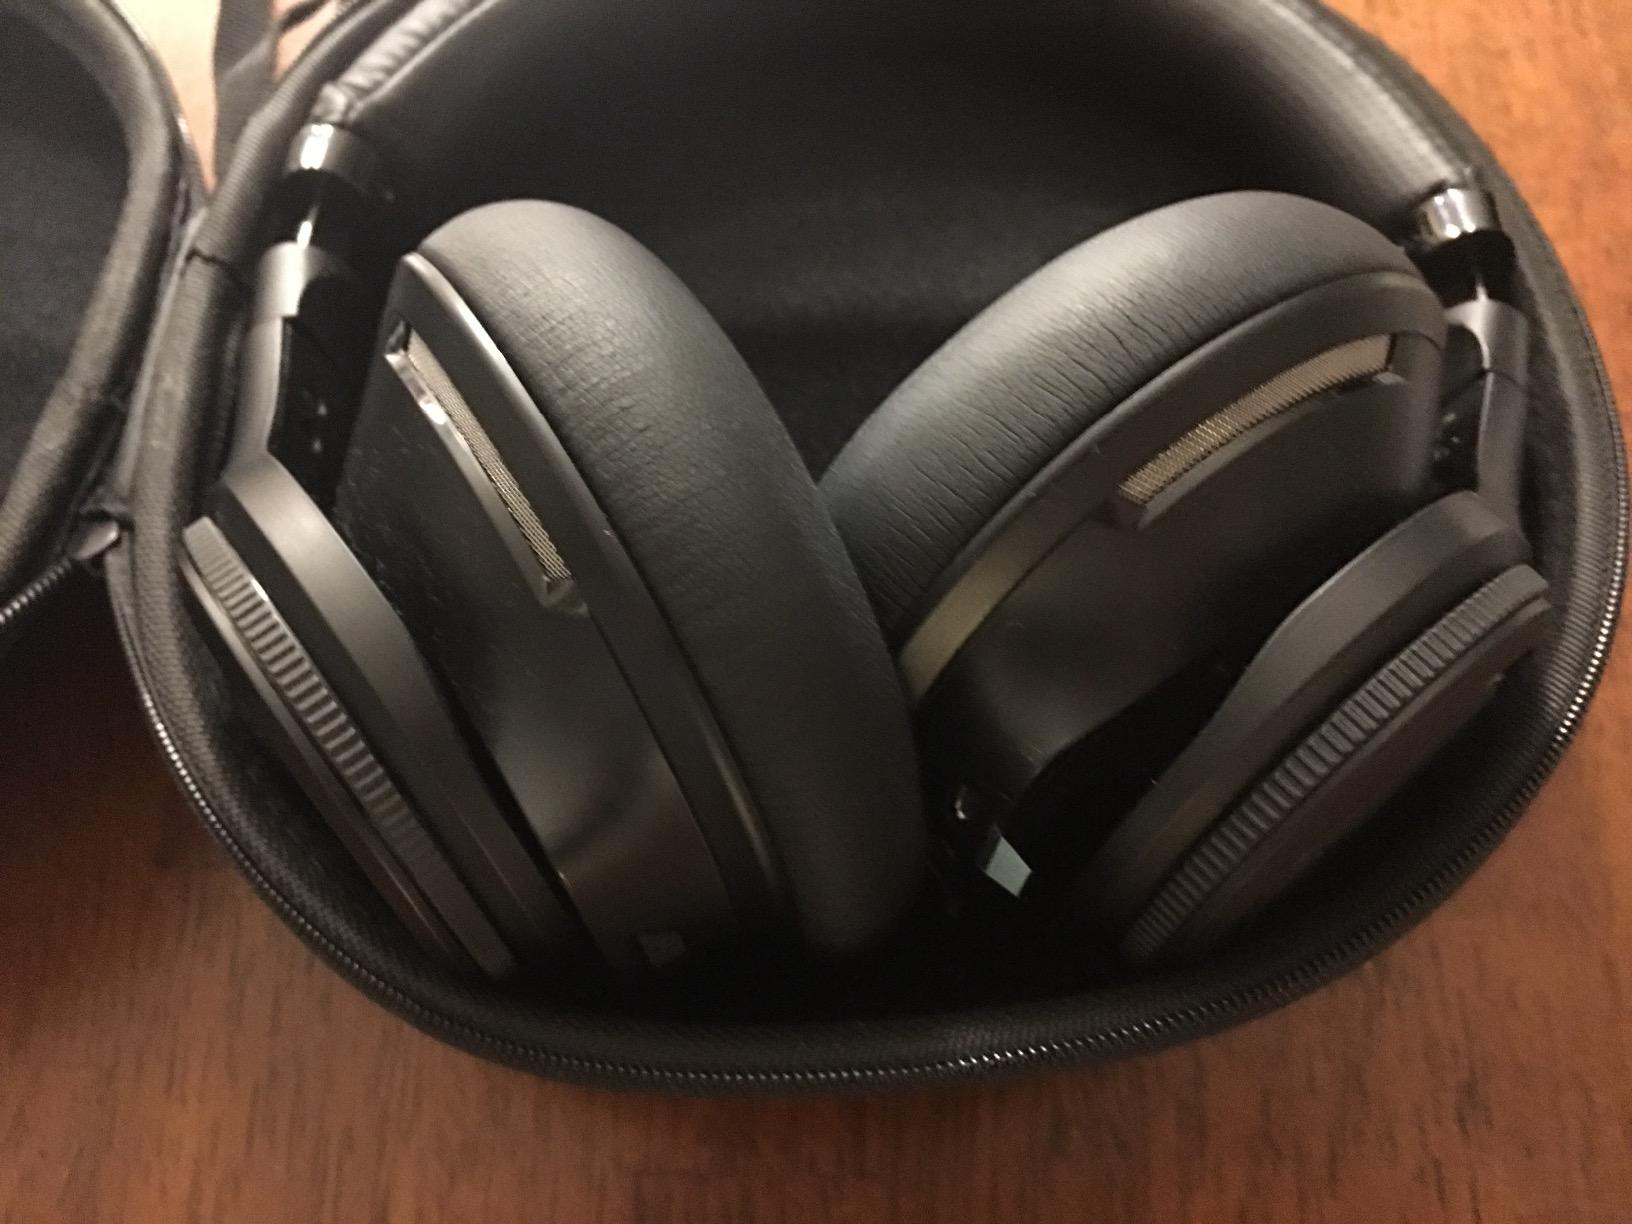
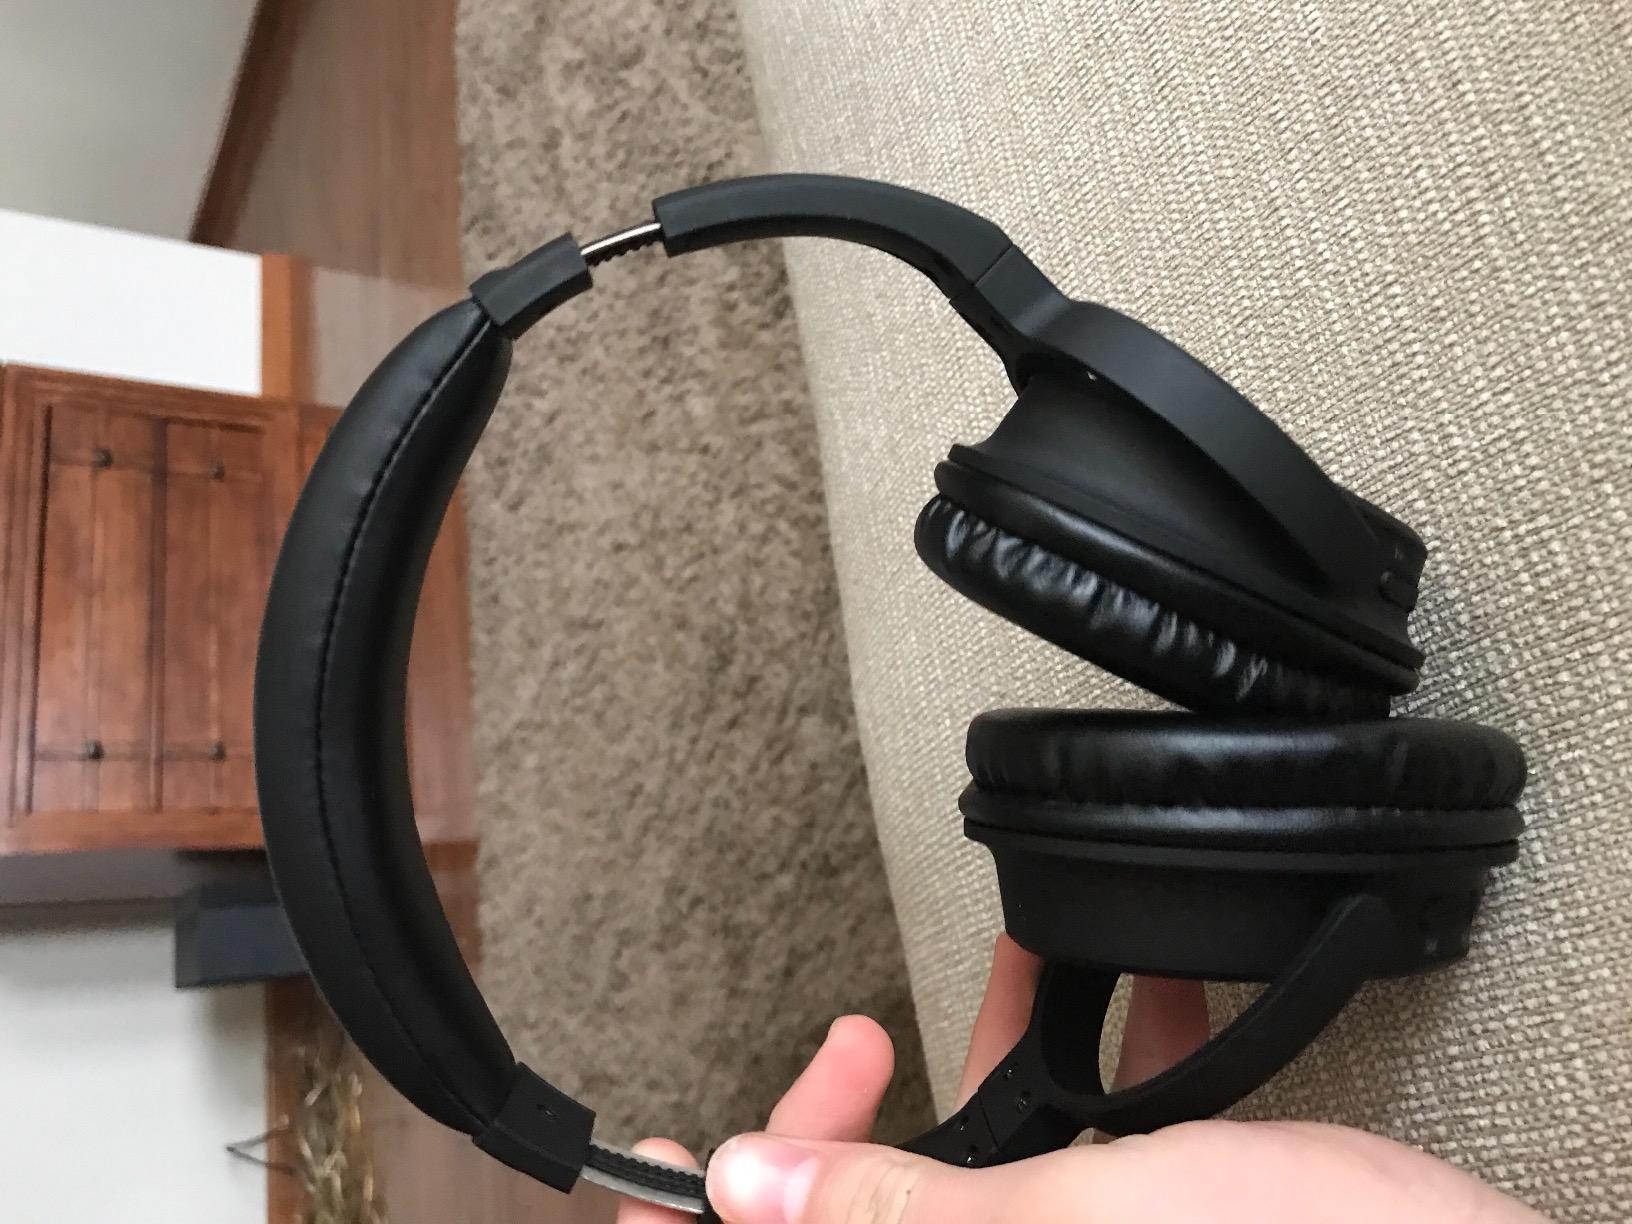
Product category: headphones
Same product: no